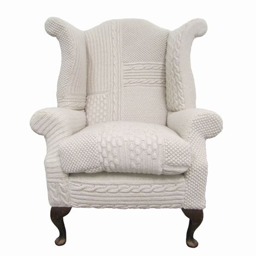
check out the deal on person